And Maggie Makes Three

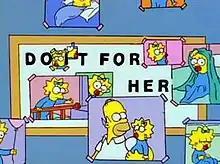
The final scene is often regarded as one of the most heart-warming moments in the show's history.

Since airing, the episode has received universal acclaim from fans and television critics. Comedian and one-time "Simpsons" writer Ricky Gervais named it his second favorite episode, and said: "Mr. Burns gives [Homer] this terrible plaque above his desk that says, 'Don't forget: You're here forever.' It's about how sometimes things don't go the way you planned, which is pretty amazing in a cartoon. Homer then puts up all the pictures of Maggie he's ever taken to strategically cover this horrible thing so it now reads, 'Do it for her.' It gives me a lump in the throat thinking about it." Warren Martyn and Adrian Wood, the authors of the book "I Can't Believe It's a Bigger and Better Updated Unofficial Simpsons Guide", said: "A surprisingly traditional episode. The flashback to 1993 seems a bit odd, but this is a good example of a story that doesn't overly rely on set pieces and confounded expectations for its success." In a review of the sixth season, Joshua Klein of the "Chicago Tribune" cited "And Maggie Makes Three", "Treehouse of Horror V", "Homer Badman", and "Lisa's Rival" among his favorite episodes of the season.